Beehive

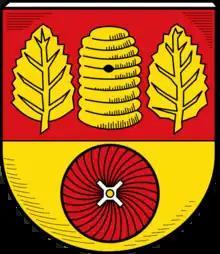

The Warré hive was invented by the village priest Émile Warré, and is also called ('the people's hive'). It is a modular and storied design similar to a Langstroth hive. The hive body is made of boxes stacked vertically; however, it uses top bars for comb support instead of full frames similar to a Top-Bar Hive, as a general rule. The popularity of this hive is growing among 'sustainable-practice' beekeepers.